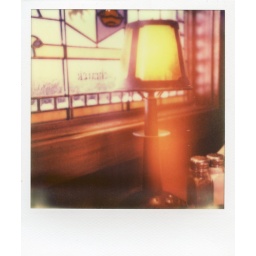
A table lamp manages to destroy the image of the stained glass in the background, and also introduced crazy flares in the middle.